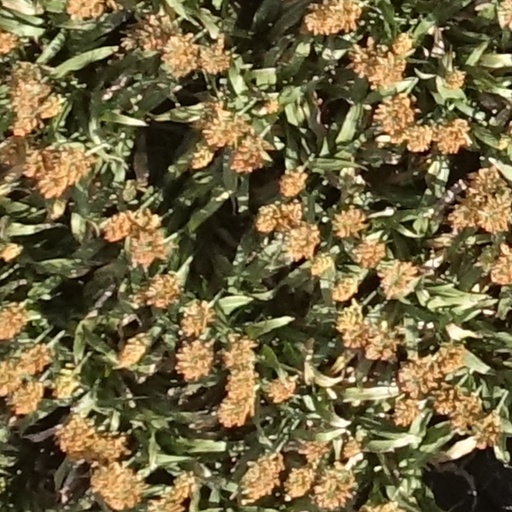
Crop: sorghum